Nasi gurih
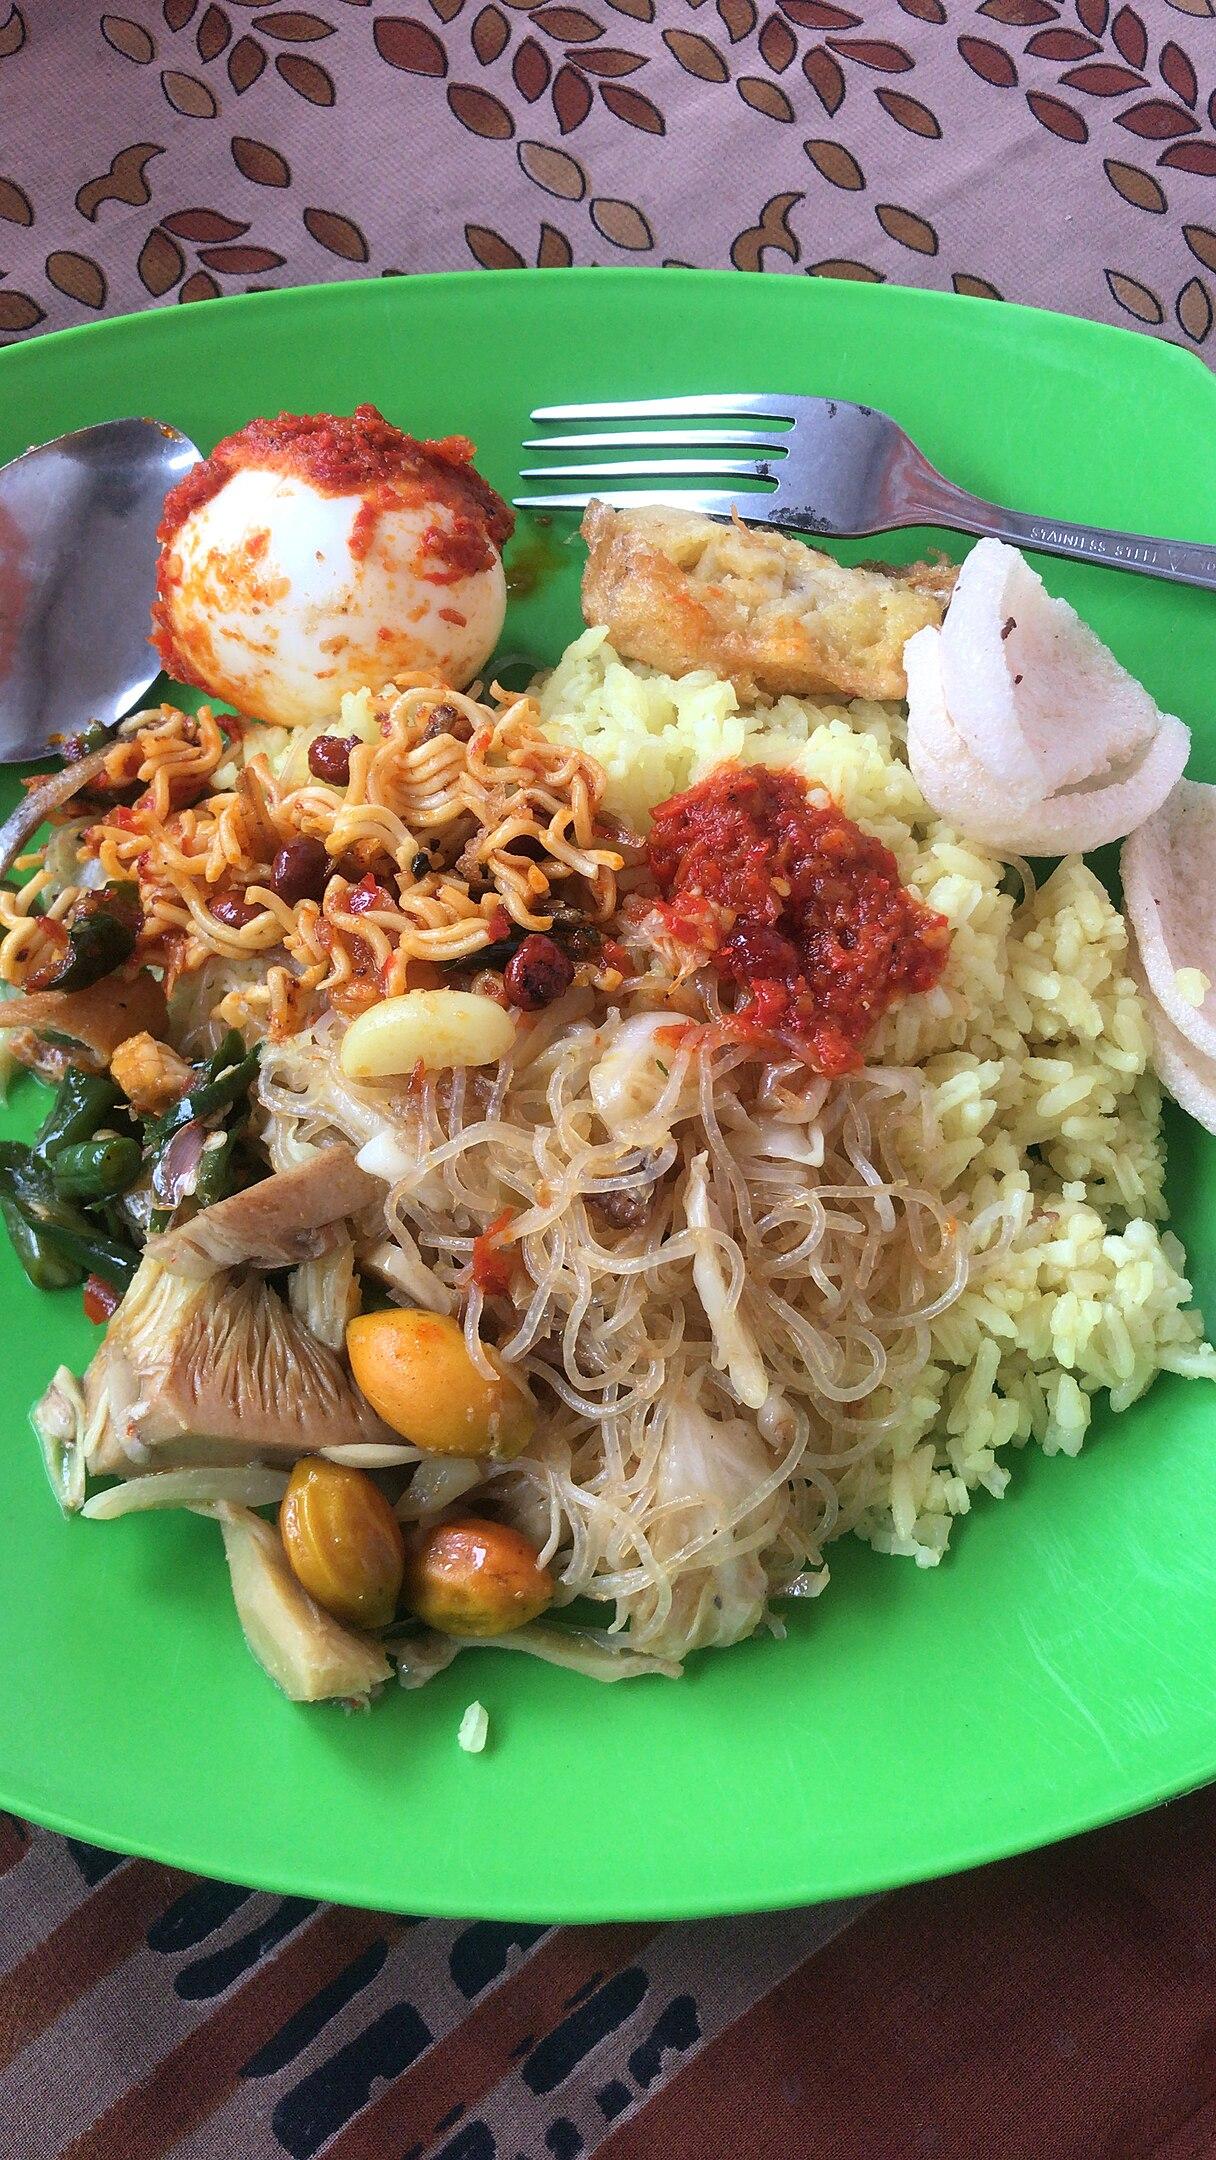
Also known as:
ace - Achinese: Bu guri
ban - Balinese: Nasi gurih
id - Indonesian: Nasi gurih
jv - Javanese: Sega gurih
ms - Malay: Nasi gurih
th - Thai: นาซีกูริฮ์
Category: rice (mixed rice)
Cuisine: Indonesian
Associated cuisines: Indonesian
Area: Aceh, North Sumatra
Countries: Indonesia
Region: South Eastern Asia, , , ,
The dish is made by cooking mixture of rice and sticky rice soaked in coconut milk instead of water, along with salt, lemongrass, Indian bay leaf, and pandan leaves to add aroma.